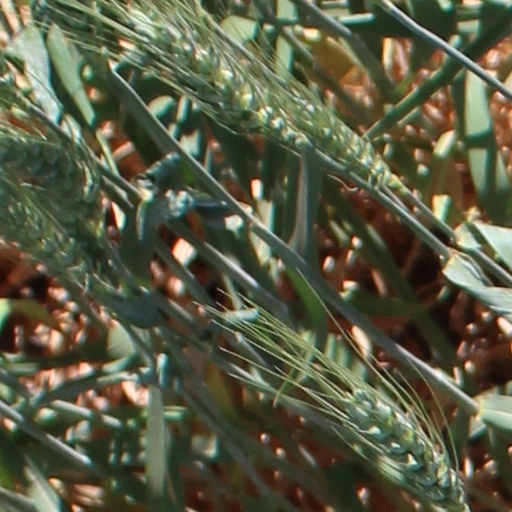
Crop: wheat